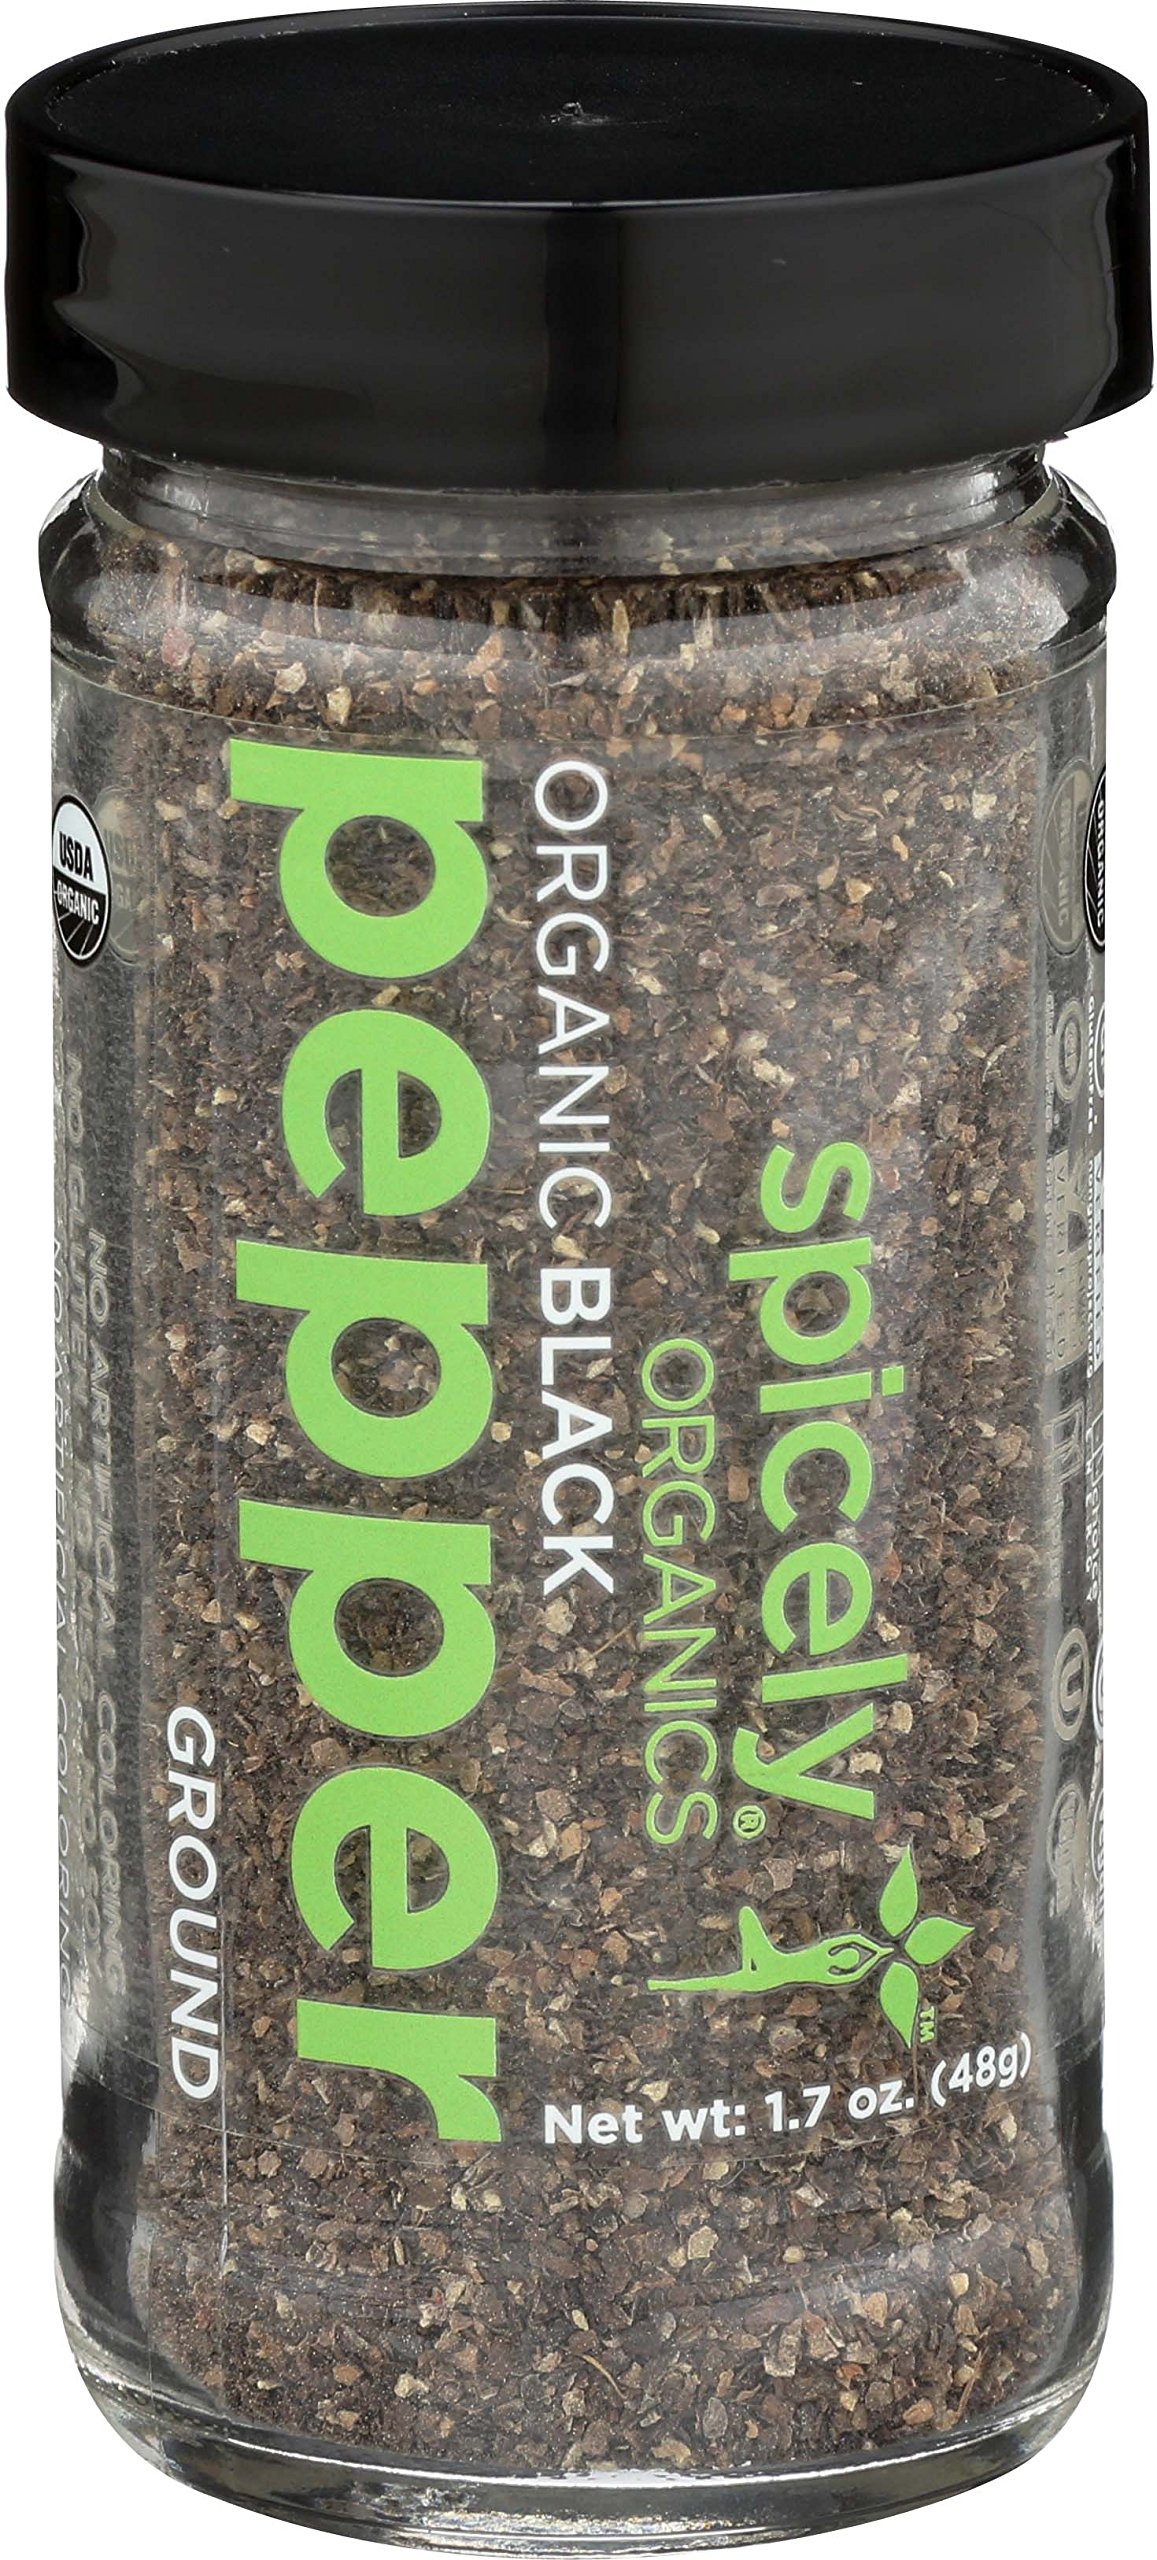
Item Name: Spicely Organic Peppercorn Black Ground (28 Mesh) 1.70 Ounce Jar Certified Gluten Free
Bullet Point: Spicely Organics USDA Certified Organic Pepper Black Ground, No Artificial Colors or Preservatives, Zero Sugar, Vegan Friendly, Kosher, Gluten Free & Non-GMO, 1.7 Ounce (Pack of 3)
Value: 1.7
Unit: Ounce

Price: 17.74